Republic of Ancona

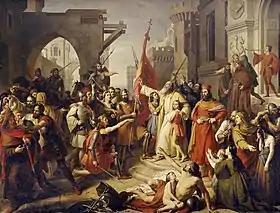
Francesco Podesti, Siege of Ancona of 1174

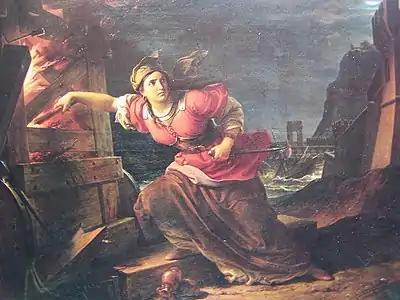
Francesco Podesti, Stamira

The navigator and archaeologist Cyriacus of Ancona, was a restlessly itinerant Italian navigator and humanist who came from a prominent family of merchants. He has been called the Father of Archaeology: "Cyriac of Ancona was the most enterprising and prolific recorder of Greek and Roman antiquities, particularly inscriptions, in the fifteenth century, and the general accuracy of his records entitles him to be called the founding father of modern classical archeology." He was named by his fellow humanists "father of the antiquities", who made his contemporaries aware of the existence of the Parthenon, Delphi, the Pyramids, the Sphinx and other famous ancient monuments believed destroyed.